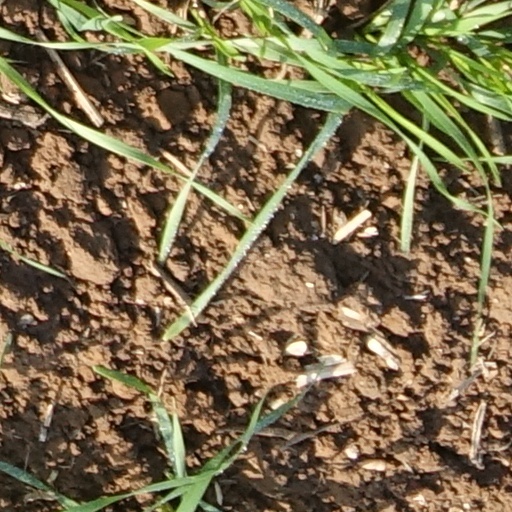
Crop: wheat